Český Dub

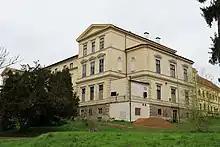
Schmitt's Villa

The Church of the Sending of the Holy Spirit was originally a Gothic church, built after 1237 and first documented in 1291. It was rebuilt into its current Baroque form in 1694–1695.